Eyong Enoh

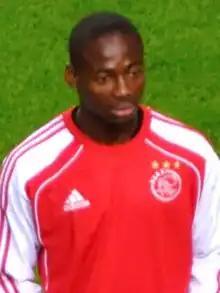
Enoh warming up for Ajax vs Olympique Lyonnais on 14 September 2011.

Enoh signed for Premier League side Fulham on loan until the end of the season on 31 January 2013, with Fulham having the option to sign the player on a permanent deal. At Fulham, Enoh was rejoined with his former Ajax manager Martin Jol. He made his début for Fulham when he came on as a substitute in their 1–0 win over Tottenham Hotspur at White Hart Lane on 17 March 2013.